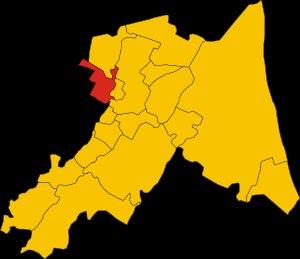
Massa Lombarda est une commune italienne de la province de Ravenne dans la région Émilie-Romagne en Italie.